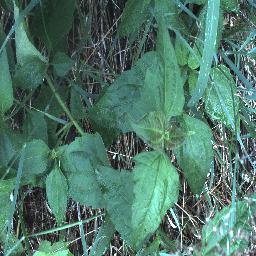
Label: siam_weed